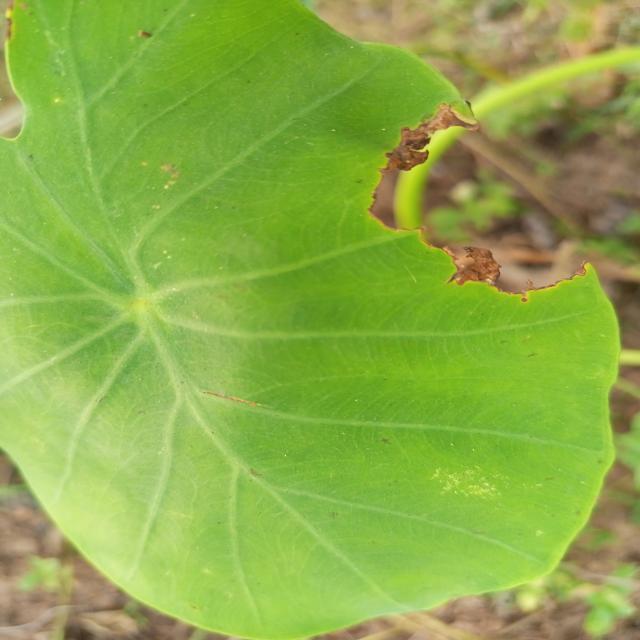
Label: Mid_Blight